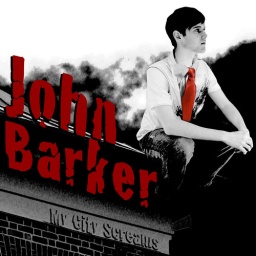
A quick spirit style photo i made to try out a green screen that i set up in my room.